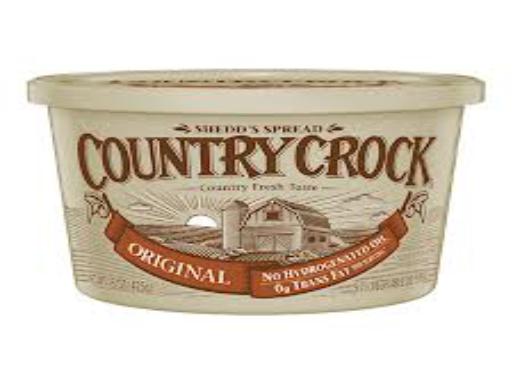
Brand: Country Crock
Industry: Food